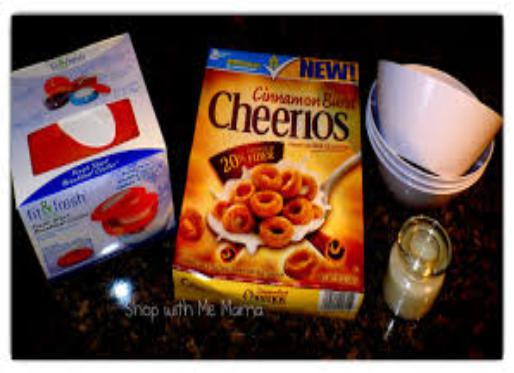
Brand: Cinnamon Burst Cheerios
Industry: Food